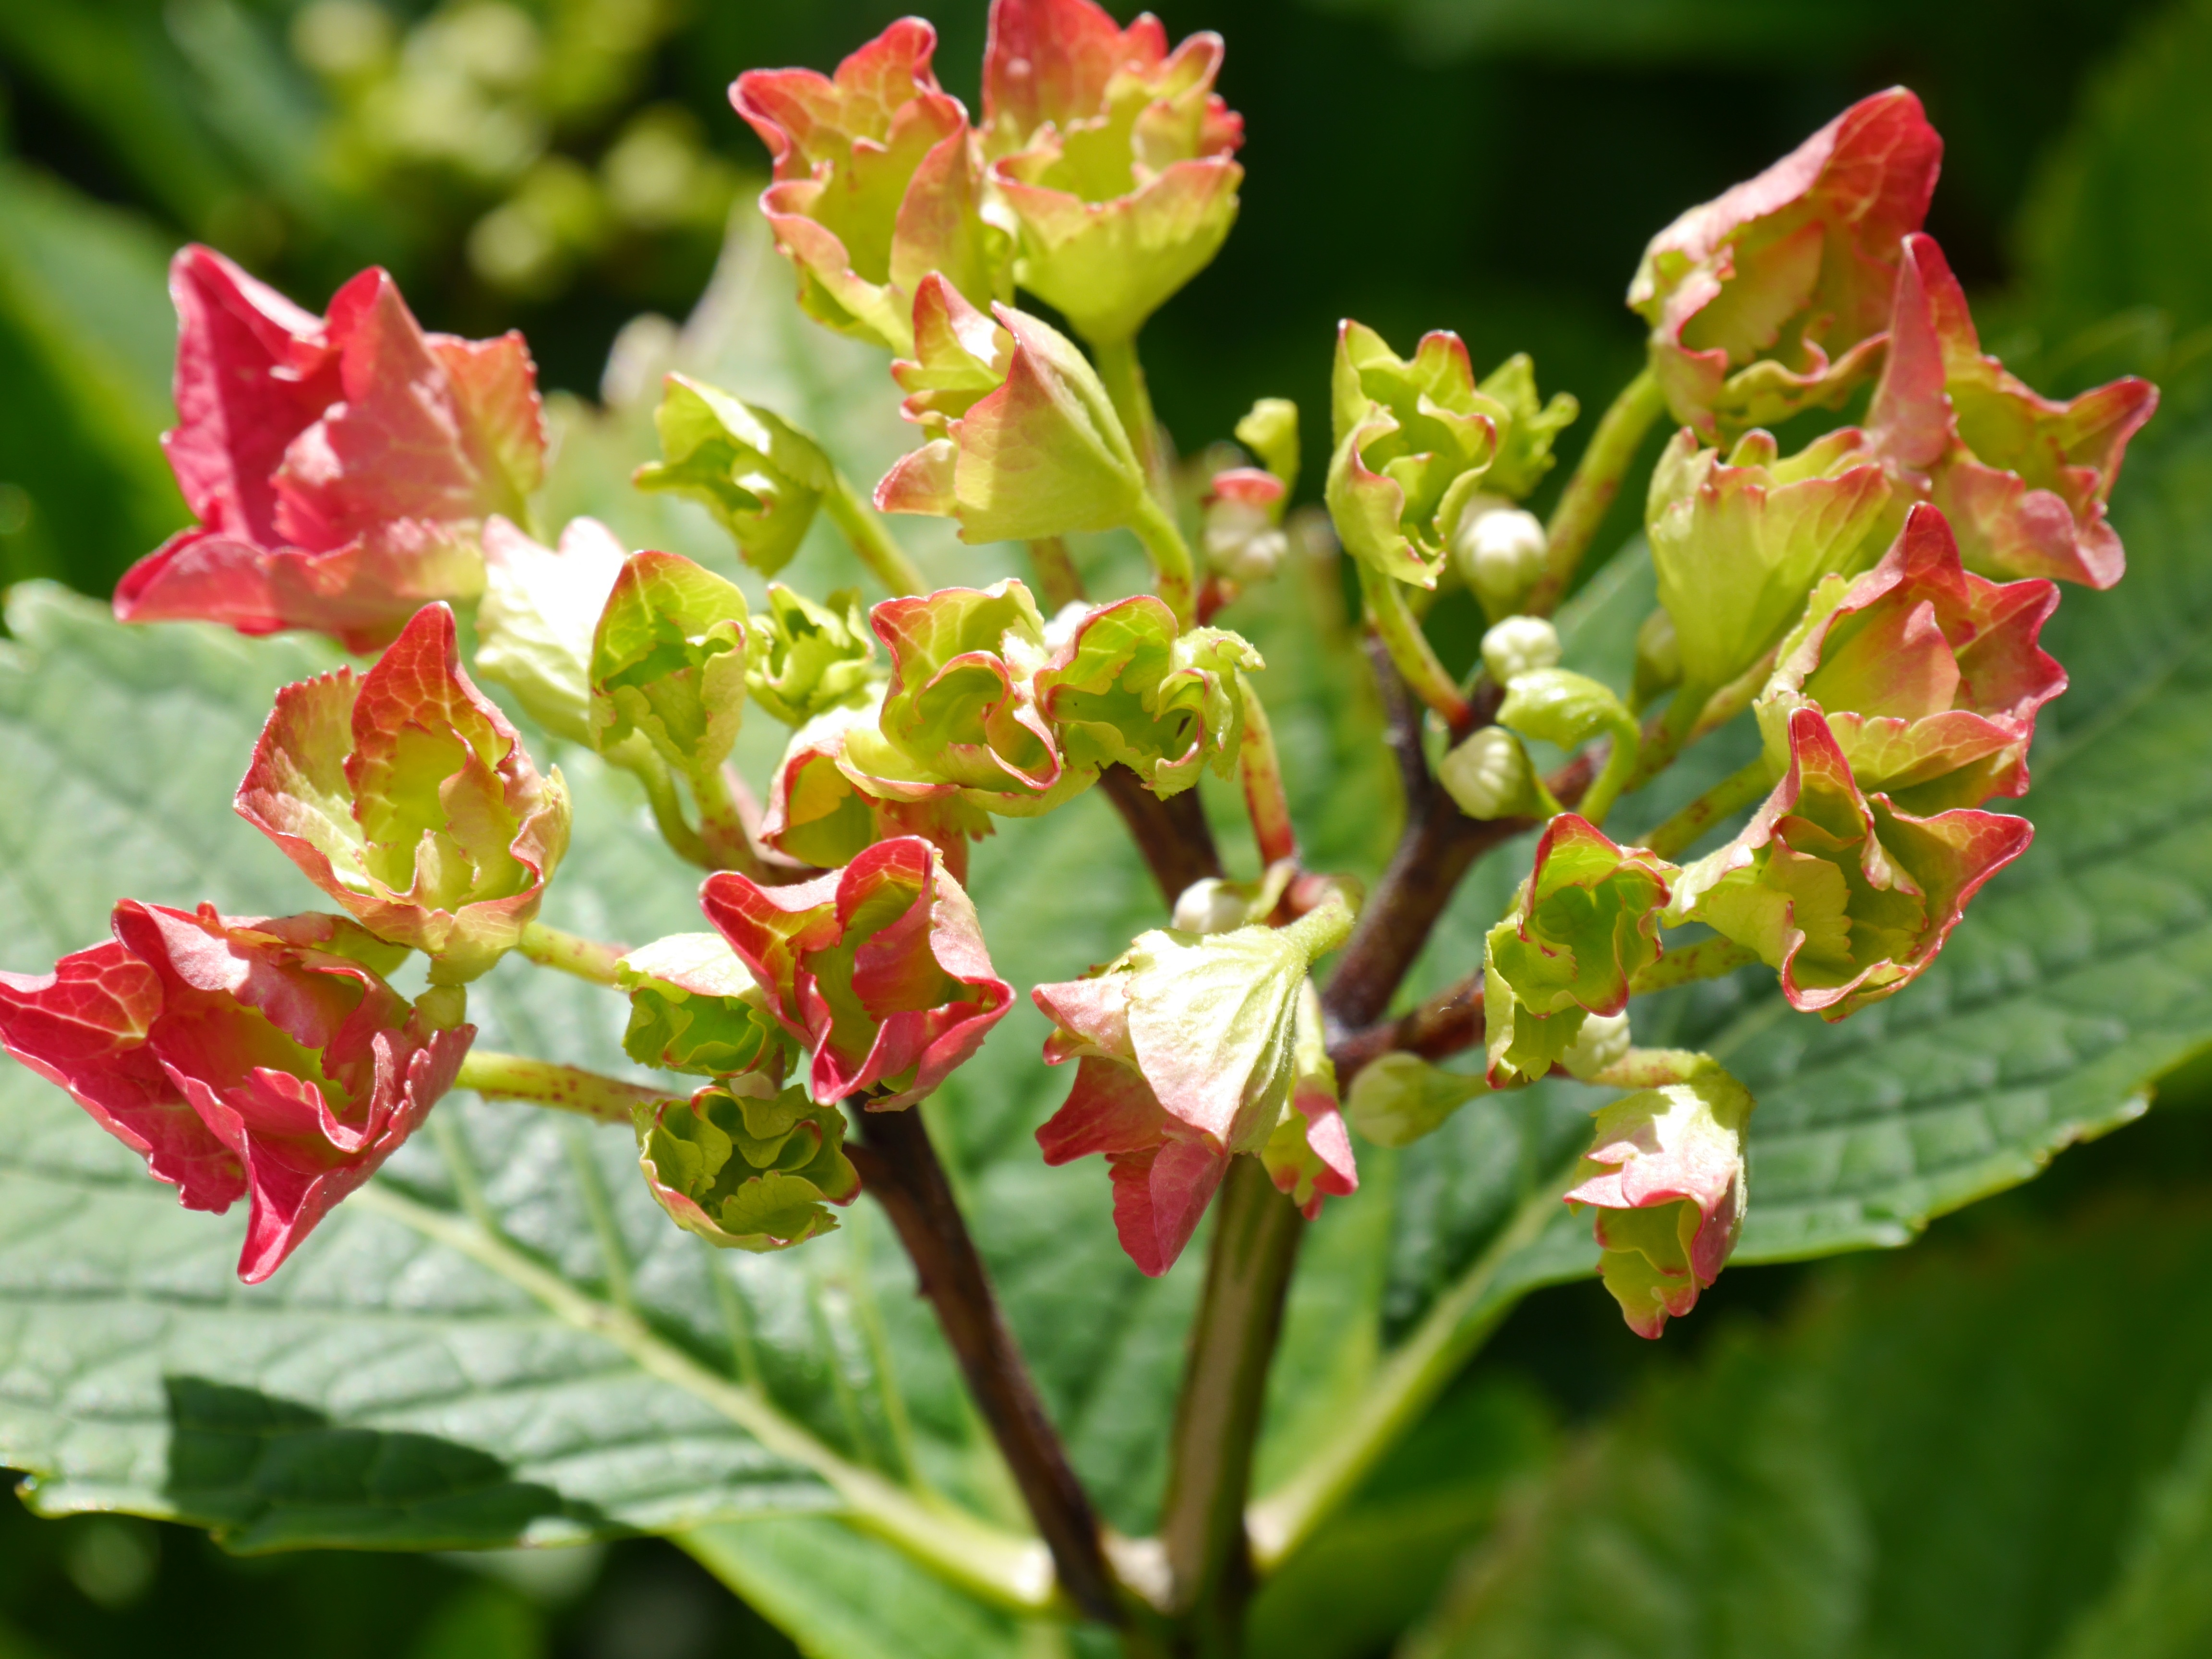
nature, blossom, plant, leaf, flower, produce, botany, garden, flora, hydrangea, wildflower, shrub, macro photography, flowering plant, annual plant, woody plant, land plant